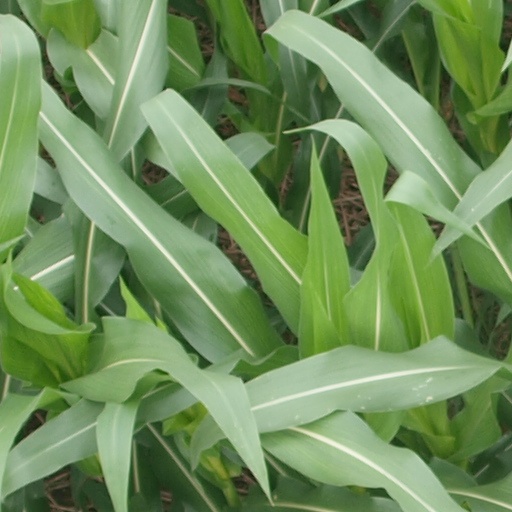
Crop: maize; corn